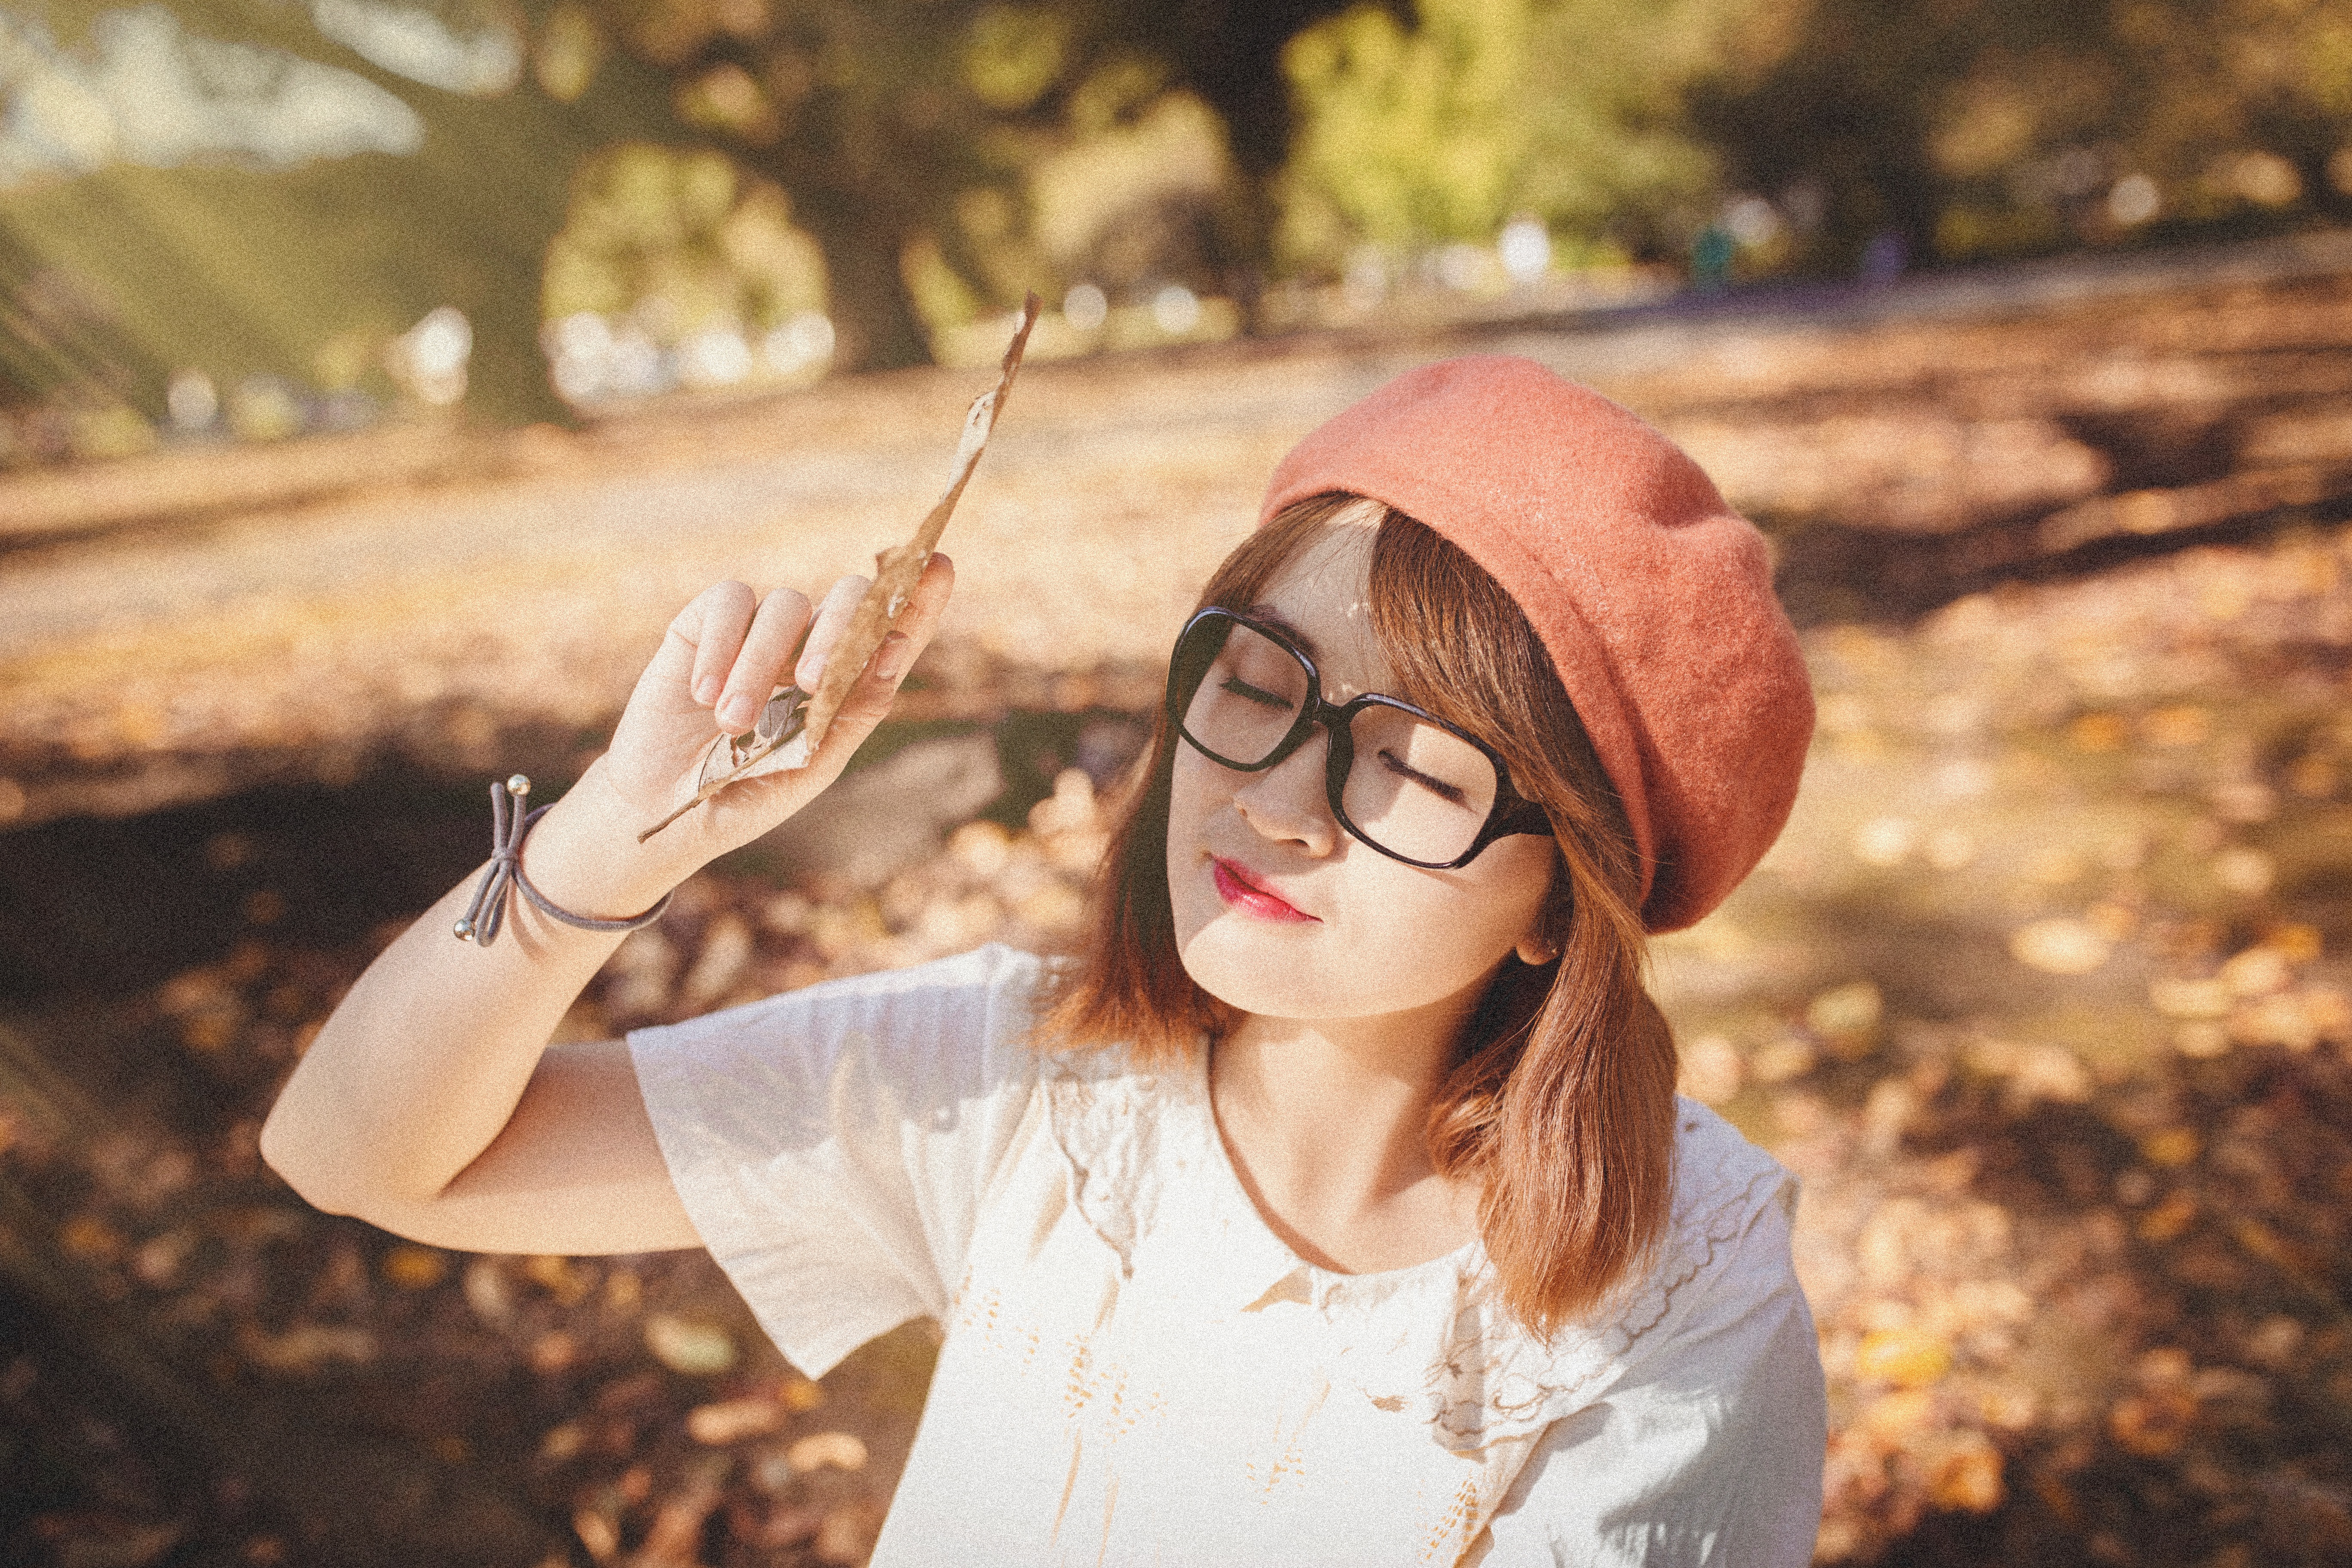
girl, photography, flower, portrait, model, spring, autumn, fashion, clothing, season, sunglasses, eye, glasses, photograph, skin, eyewear, beauty, photo shoot, portrait photography, vision care